Portsmouth

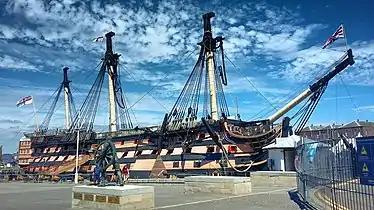
A picture of HMS Victory, the world's oldest commissioned naval ship, situated in Portsmouth's dry dock. The ship itself is missing its figurehead in this photo, but retains its original sails.

Portsmouth's two Queen Elizabeth-class aircraft carriers, and , were ordered by defence secretary Des Browne on 25 July 2007. They were built in the Firth of Forth at Rosyth Dockyard and BAE Systems Surface Ships in Glasgow, Babcock International at Rosyth, and at HMNB Portsmouth. The government announced before the 2014 Scottish independence referendum that military shipbuilding would end in Portsmouth, with all UK surface-warship construction focused on the two older BAE facilities in Glasgow. The announcement was criticised by local politicians as a political decision to aid the referendum's "No" campaign.